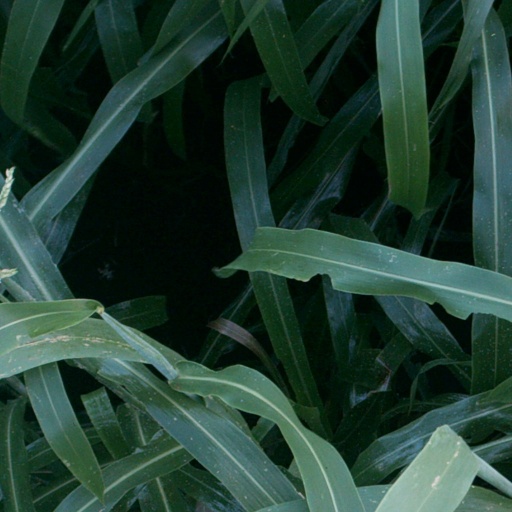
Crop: sorghum